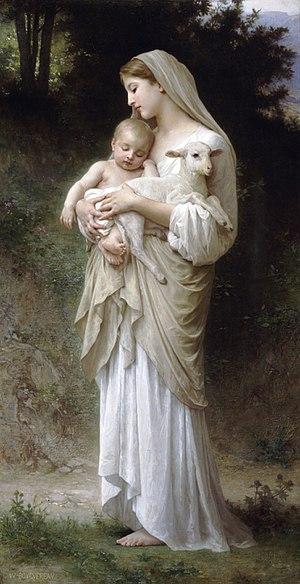
Bouguereau — L'Innocence. فارسی: بی‌گناهی اثری از ویلیام-آدولف بوگرو نقاش فرانسوی Русский: ""Невинность"", картина Виллиама Бугро. И маленький ребёнок, и ягнёнок — символы невинности."